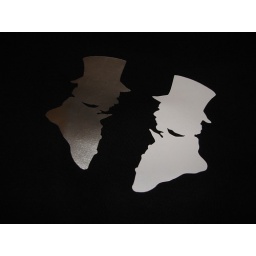
Logo's on T-shirt in white and silver flex transfer